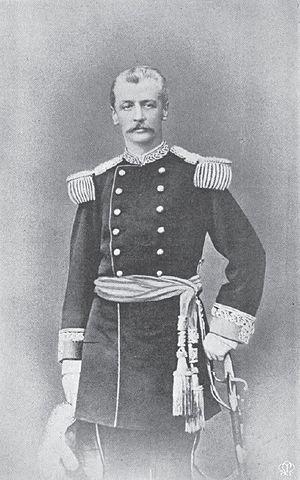
Ci-dessous la liste des présidents de la République du Pérou par ordre chronologique :